Bioko

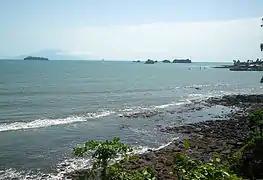
Bioko in the distance from Limbe, Cameroon

Bioko has a total area of . It is long from NNE to SSW and about across. The island is mostly covered by tropical rainforest. It is volcanic and very mountainous with the highest peak Pico Basile at an elevation of . It thus resembles neighbouring islands São Tomé and Príncipe. Like them, it lies on the Cameroon line. Its southernmost point is called Punta Santiago.